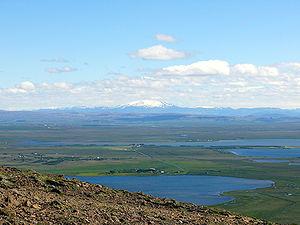
Bláskógabyggð est une municipalité située à l'ouest de l'Islande, à l'intérieur des terres.
L'Apavatn est un lac du sud de l'Islande.